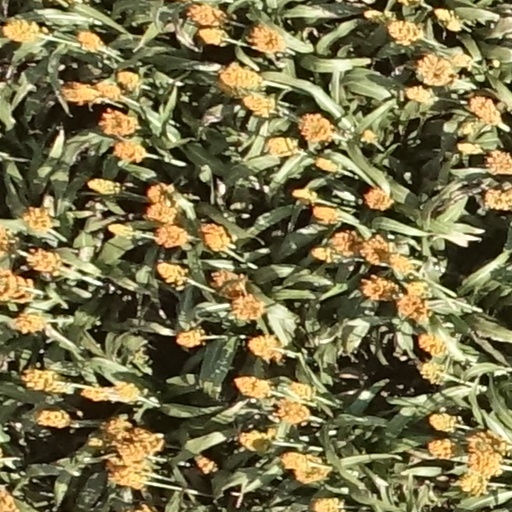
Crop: sorghum